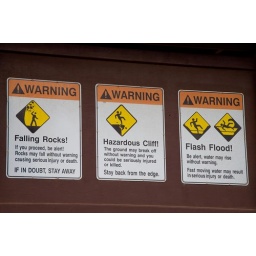
Being near rocks or water may result in death.